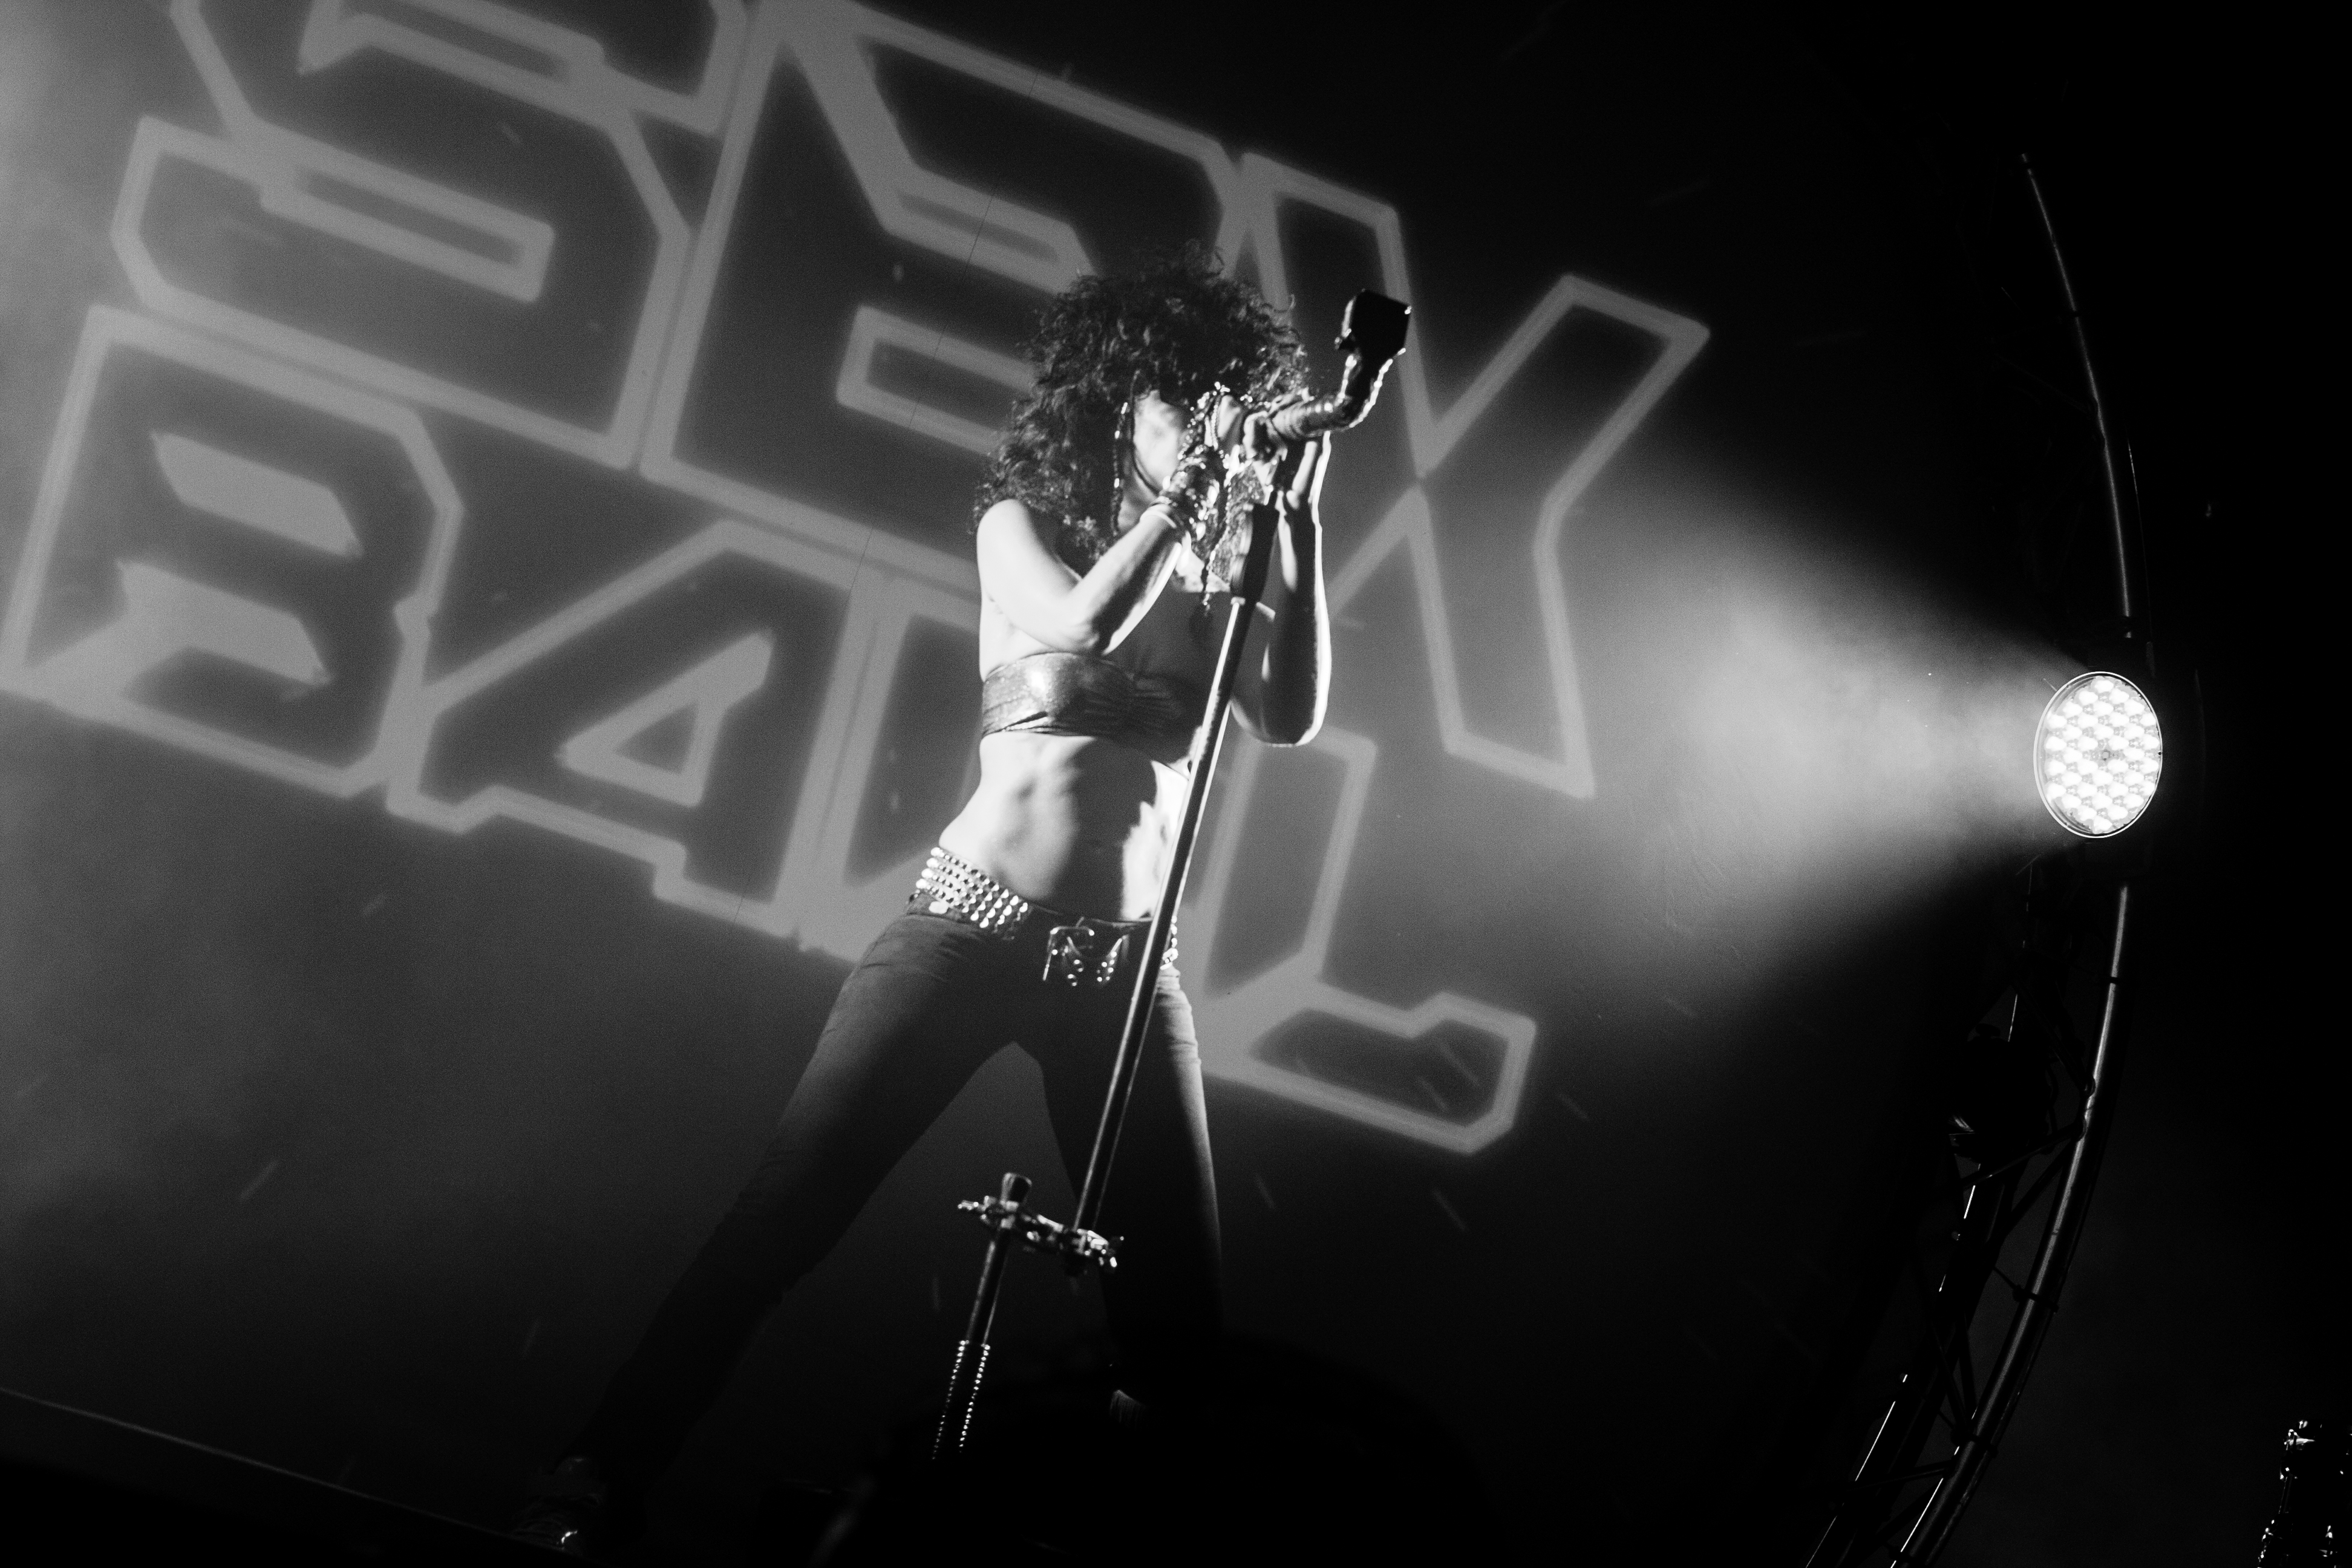
music, light, black and white, white, photography, concert, live, canon, darkness, musician, black, monochrome, festival, 40d, gig, stage, 2012, sam, humanit, ponk, shkpnk, shakaponk, huma, skaka, ftedellhuma, performance, singing, guitarist, entertainment, performing arts, monochrome photography